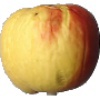
Label: red_yellow_apple